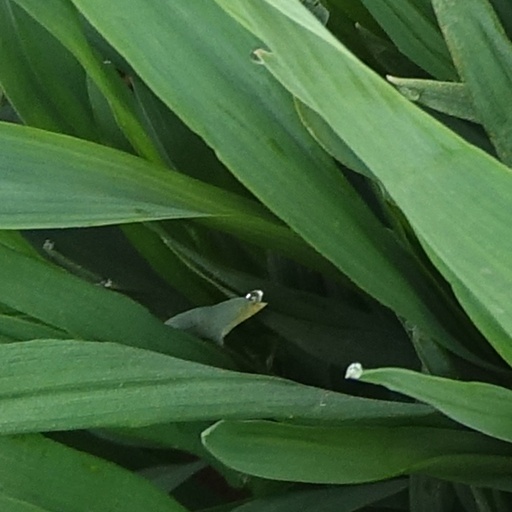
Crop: wheat